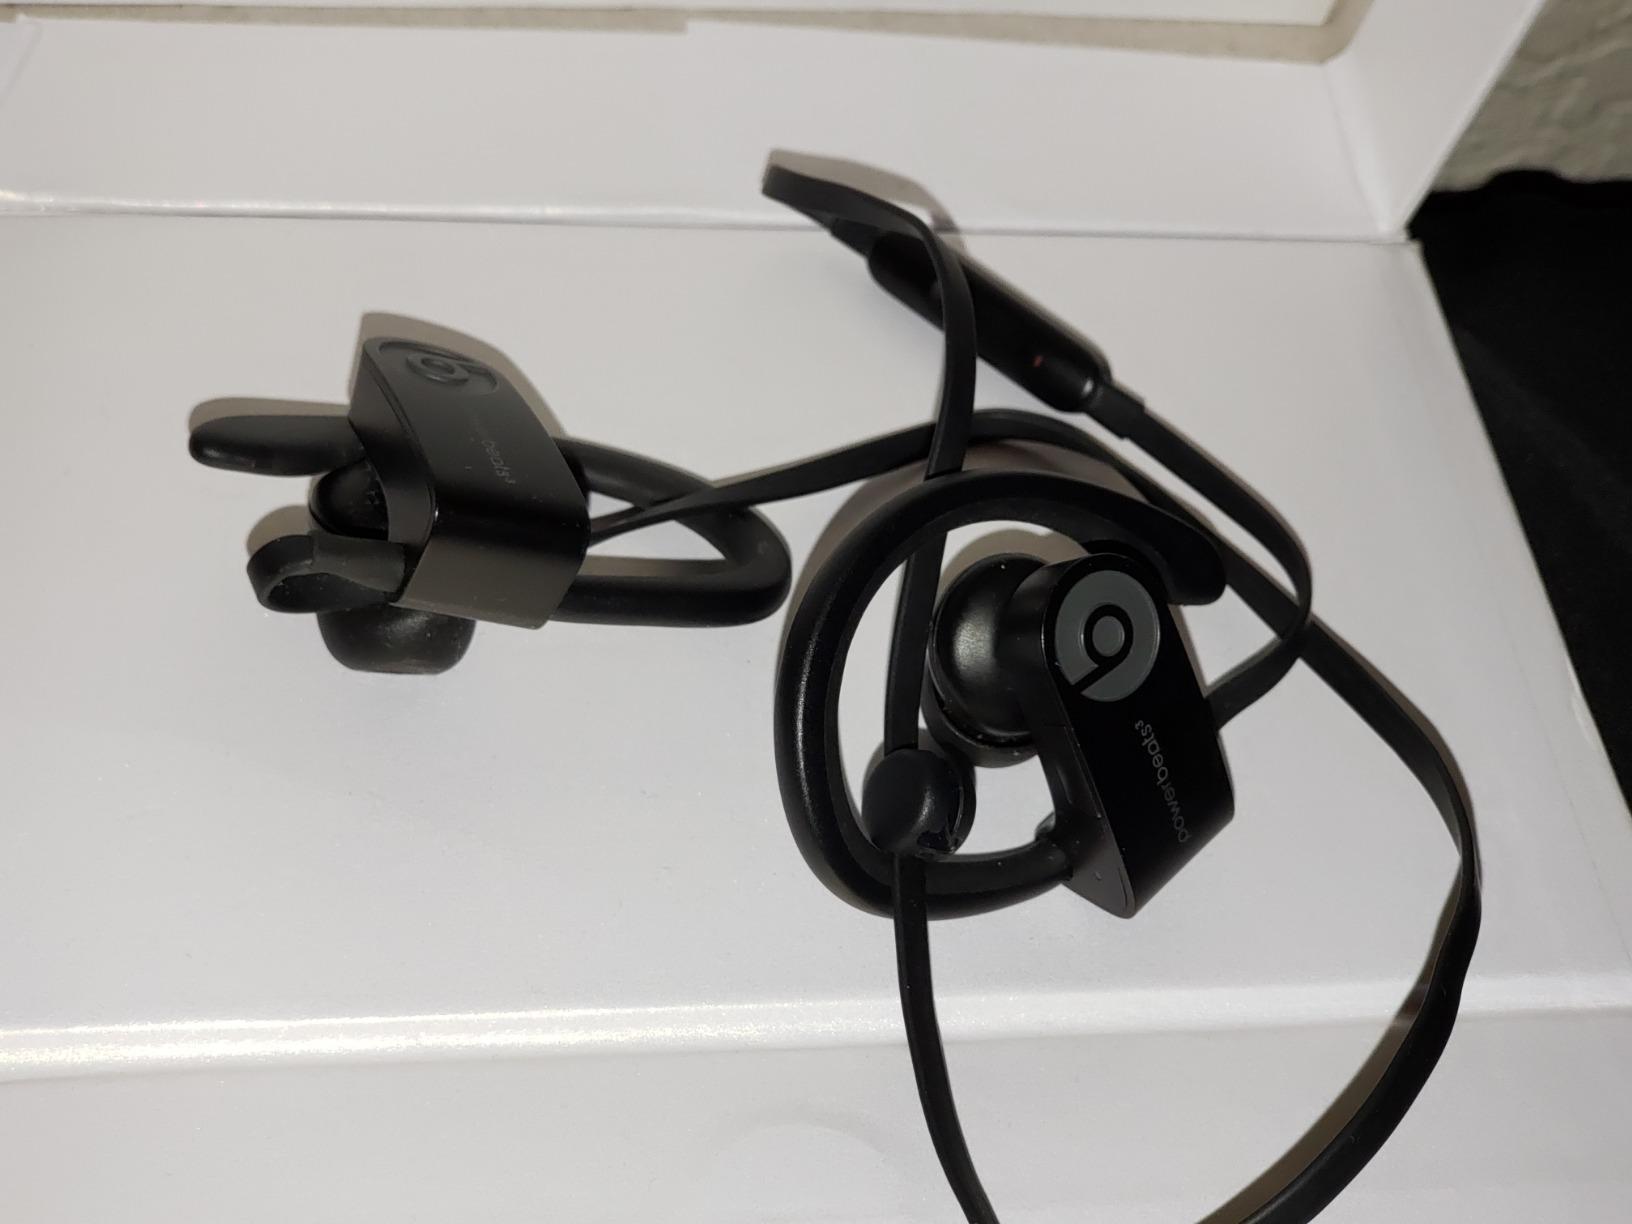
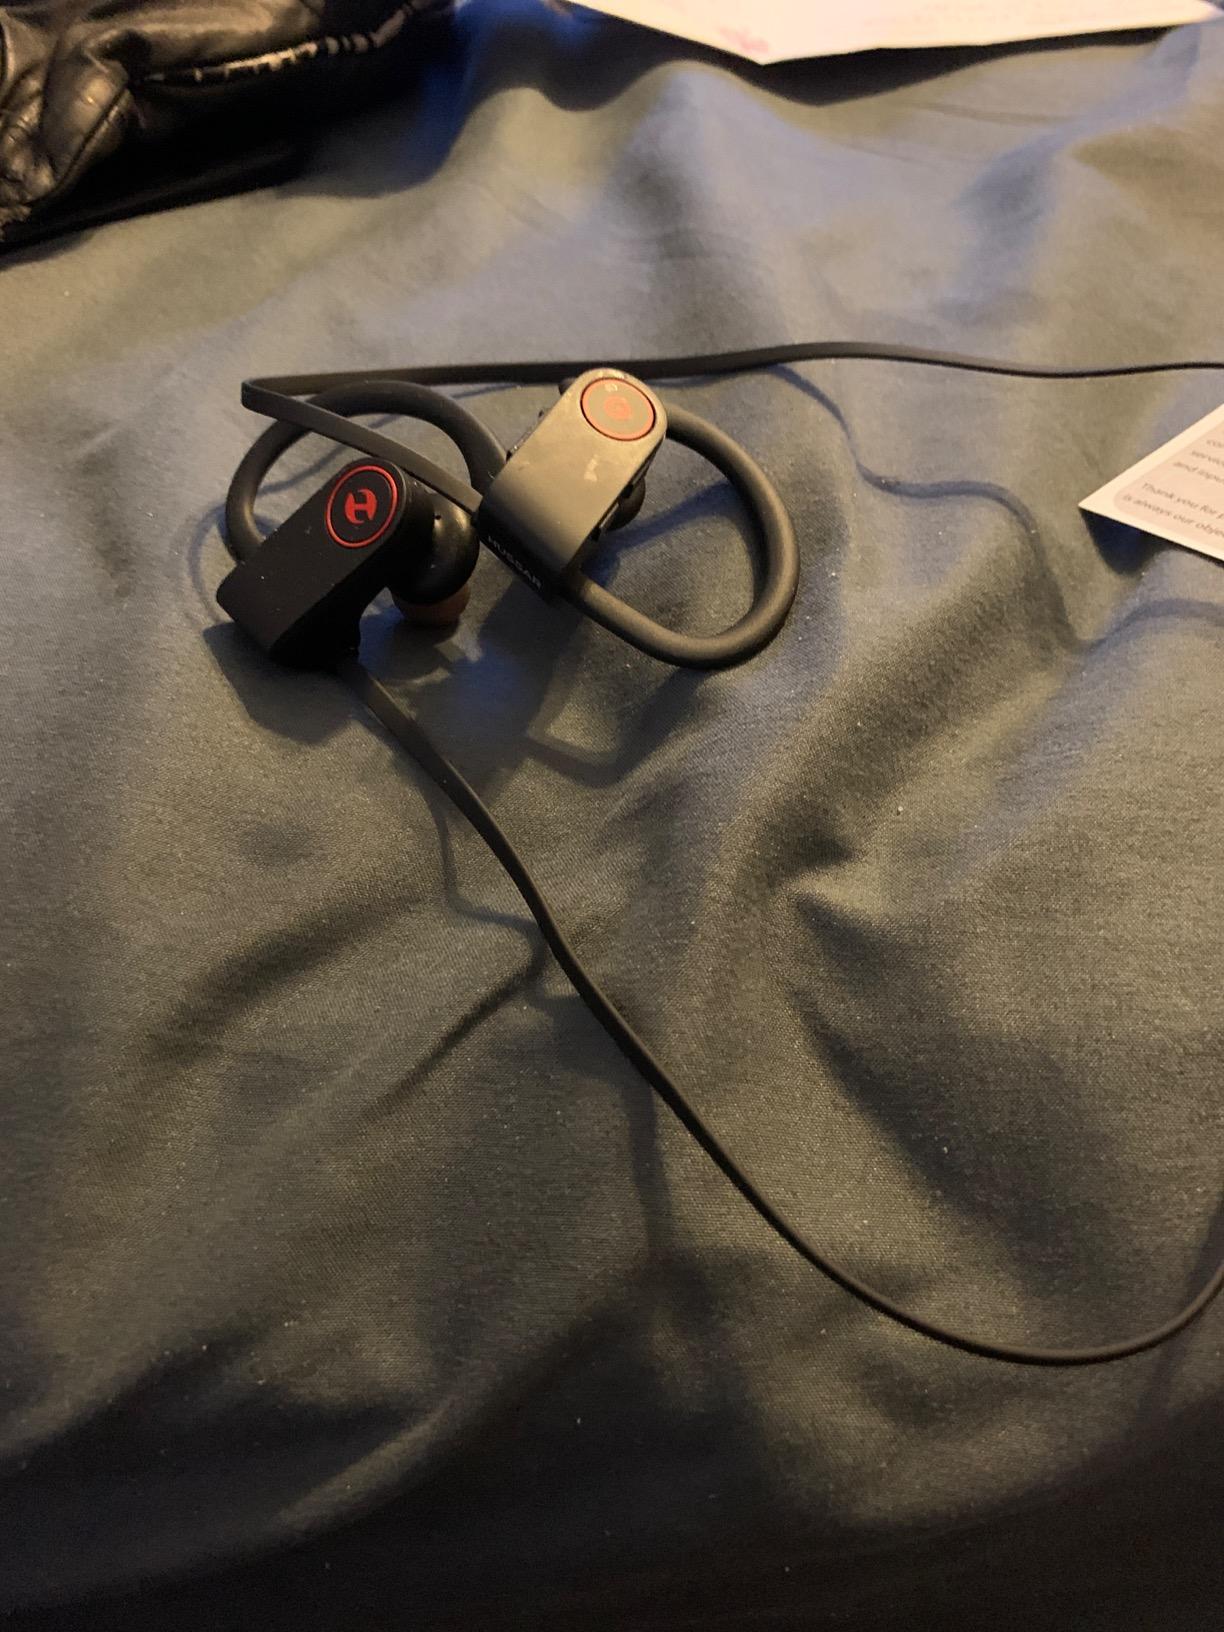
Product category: headphones
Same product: no